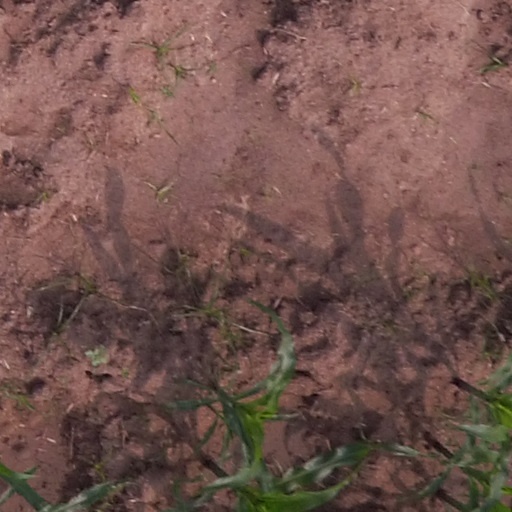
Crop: maize; corn